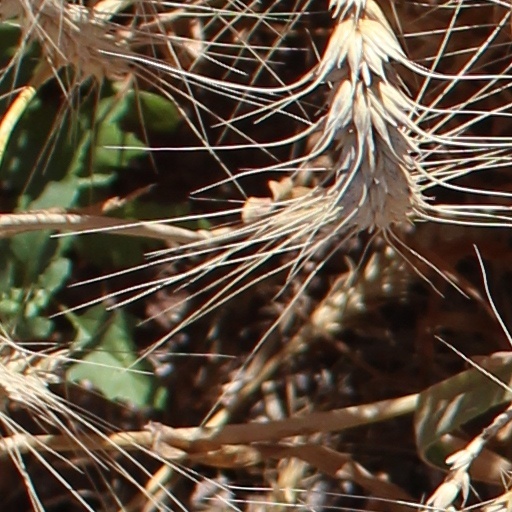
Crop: wheat